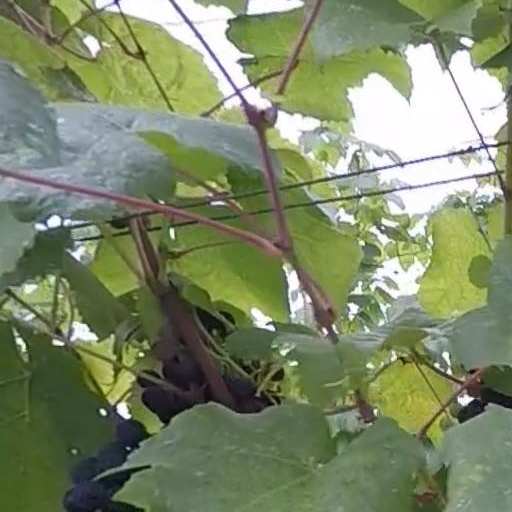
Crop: grape